Narendra Modi

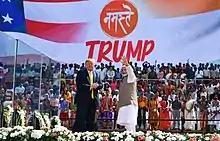
Modi with U.S. President Donald Trump at Namaste Trump rally in Ahmedabad, India

In November 2023, Modi was named the BJP candidate for prime minister in the 2024 general election. The BJP's chief campaigner was its home minister Amit Shah and President J. P. Nadda. Modi launched the party's ""Modi Ki Guarantee"" ("Modi's assurance") campaign ahead of the general election, against the INC's guarantees campaigns, that led to the party's enormous victories in the assembly elections of Karnataka and Telangana.